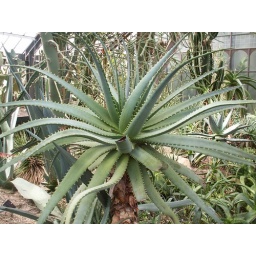
in the glass house